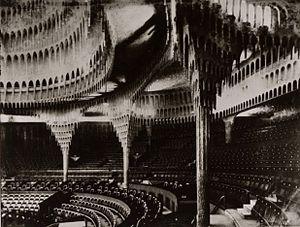
Le Großes Schauspielhaus était un théâtre de Berlin en Allemagne, souvent décrit comme un exemple de l'architecture expressionniste, dessiné par Hans Poelzig pour le directeur de théâtre Max Reinhardt. La structure fut à l'origine une halle construite sur les centaines de pieux par l'architecte Friedrich Hitzig de 1865 à 1867, et il conserva sa forme extérieure galbée. Il devint ensuite le Circus Renz et le Zirkus Schumann, des pistes de cirque. Après la Première Guerre mondiale, le bâtiment fut rénové par Poelzig et rouvrit ses portes du 28 novembre 1919 par une représentation de L'Orestie dans un arrangement de Karl Vollmöller. Max Reinhardt voulait attirer les classes laborieuses au théâtre. Ses dimensions importantes permettaient d'offrir des places peu chères au fond du théâtre tout en rentrant dans ses fonds grâce aux places du premier rang vendues au prix fort.